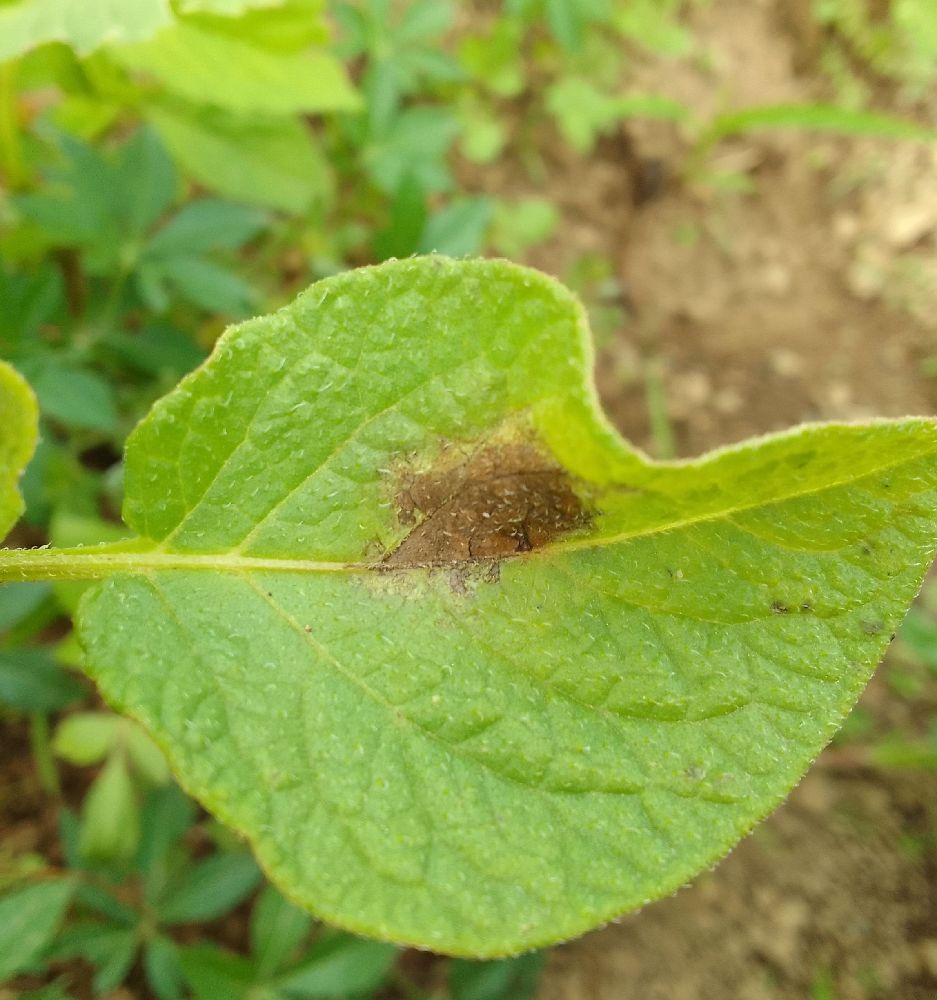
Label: Late blight